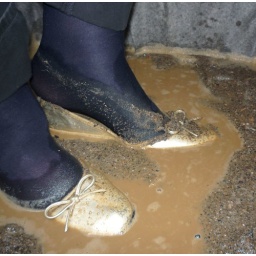
In action in mudy sand and derty water